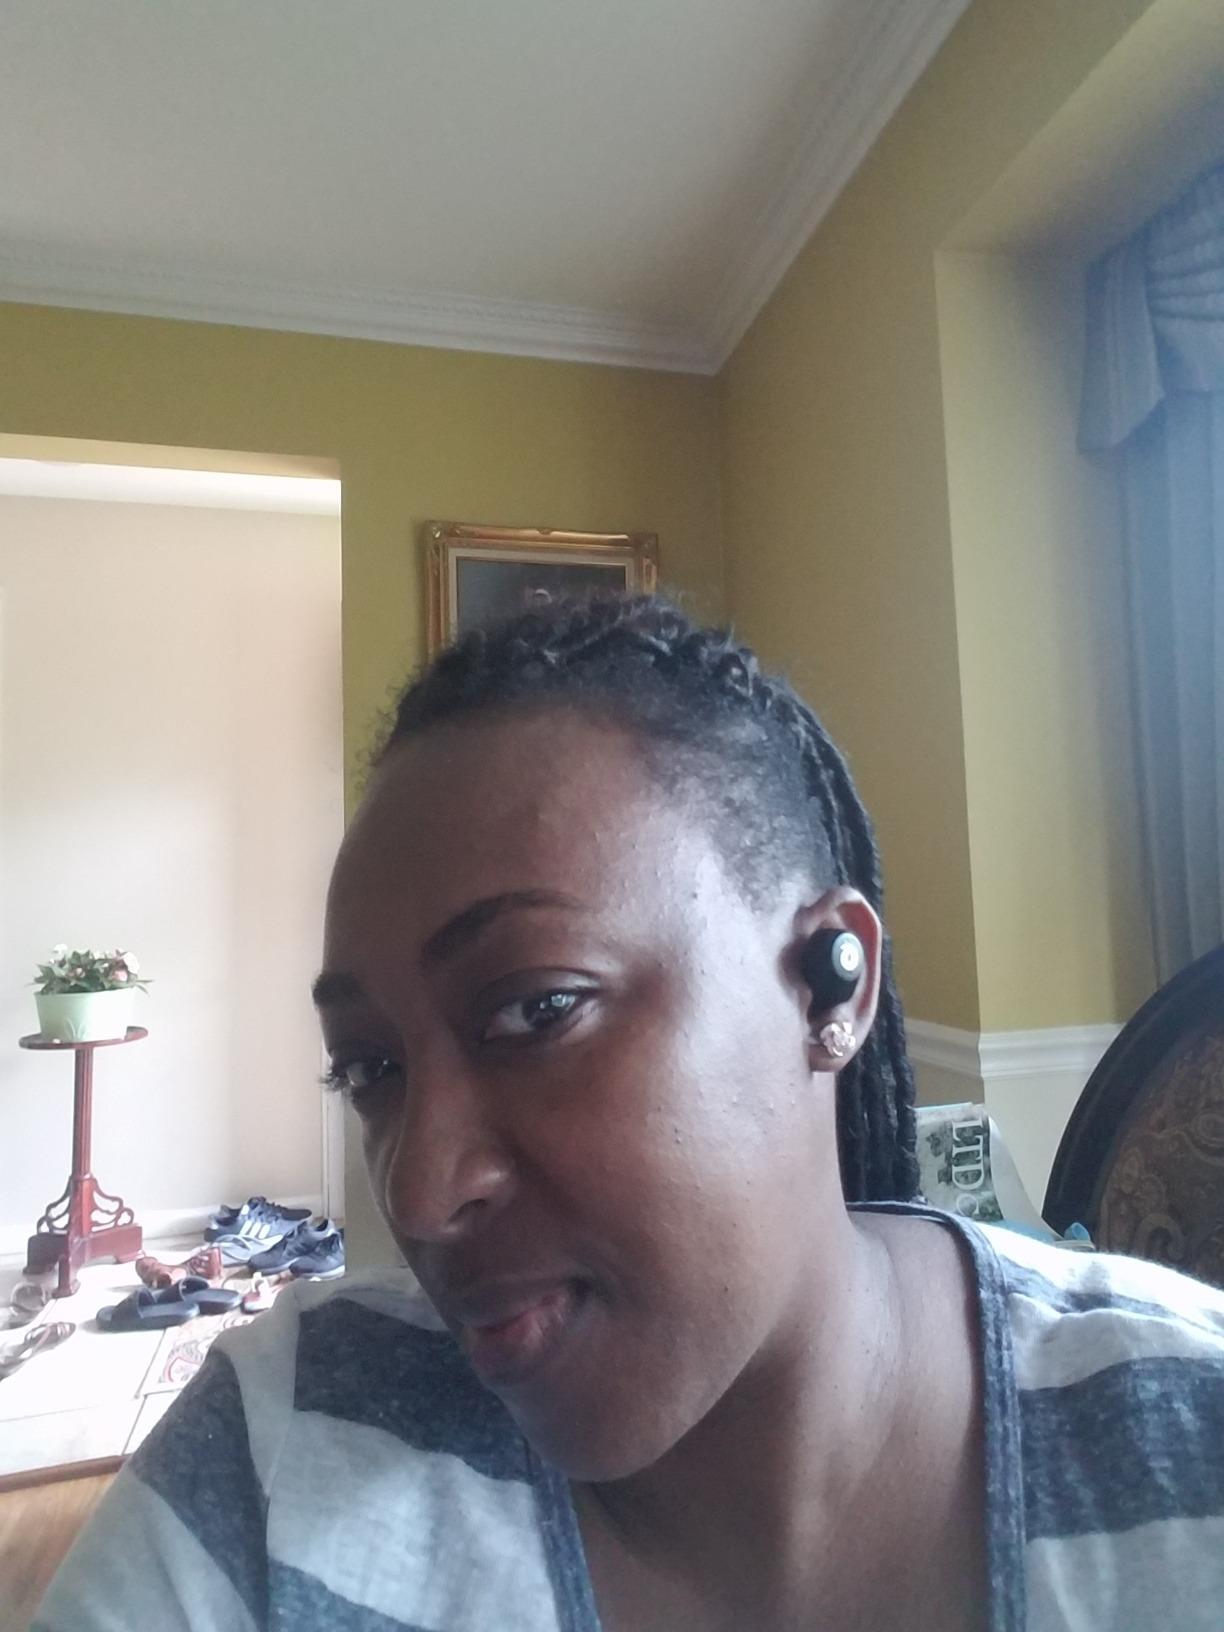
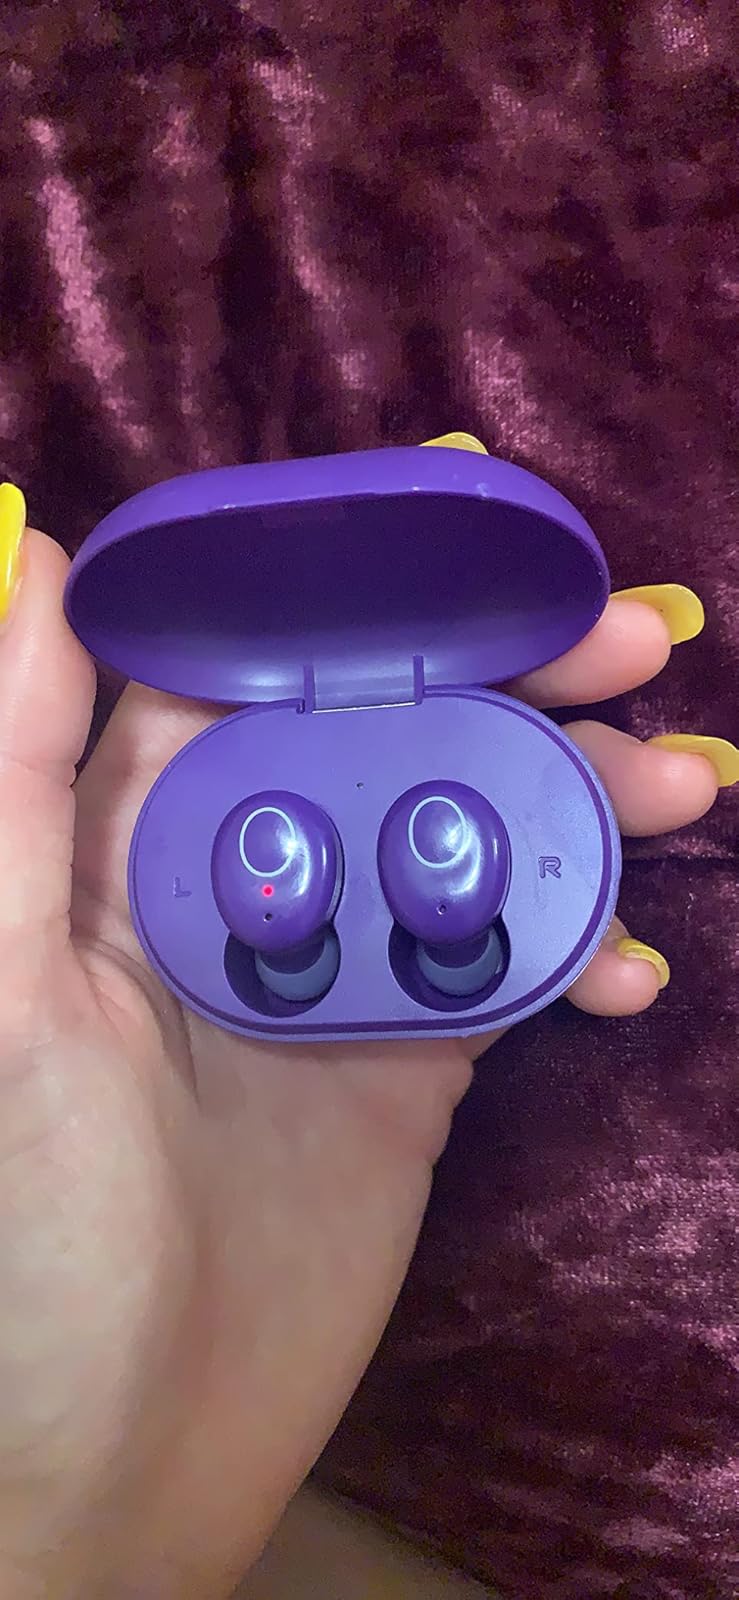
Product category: earbuds
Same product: no